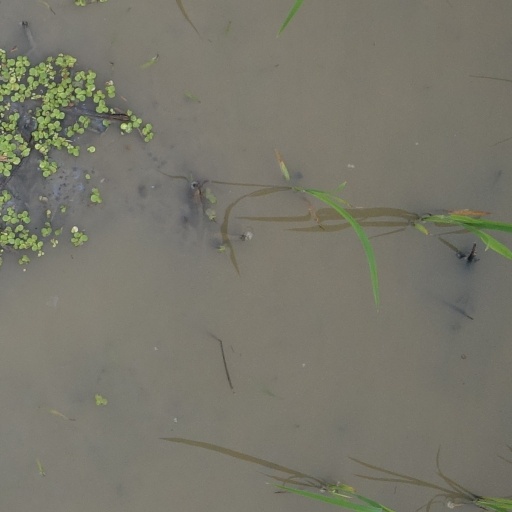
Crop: rice